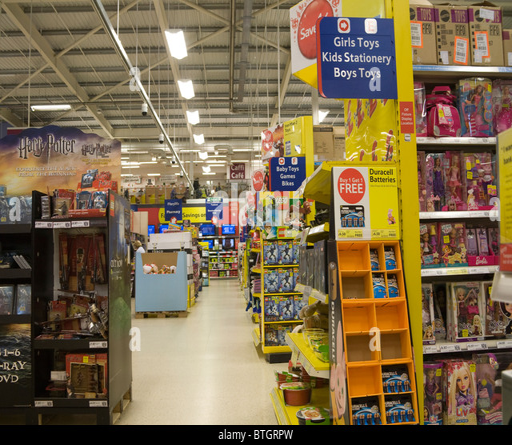
wales uk looking along an aisle of supermarket